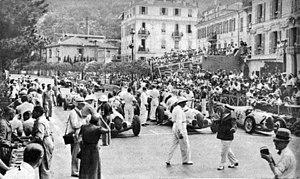
Départ du Grand Prix de Monaco 1937.
Le Grand Prix de Monaco 1937 est un Grand Prix comptant pour le Championnat d'Europe des pilotes, qui s'est tenu sur le circuit de Monaco le 8 août 1937.